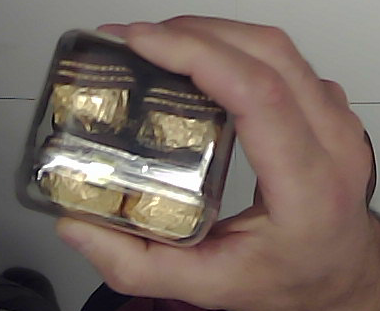
Product: rocher_chocolate